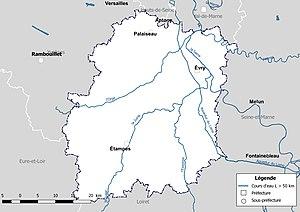
Carte des cours d'eau de longueur supérieure à 50 km drainant le département de l'Essonne (France).
La liste des cours d'eau de l'Essonne présente les principaux cours d'eau traversant pour tout ou partie le territoire du département français de l'Essonne dans la région Île-de-France. Plus de 340 cours d'eau sont recensés en 2014 dans le référentiel national BD Carthage sur le territoire départemental, dont 17 cours d'eau naturels et trois canaux de longueur supérieure à 10 km.